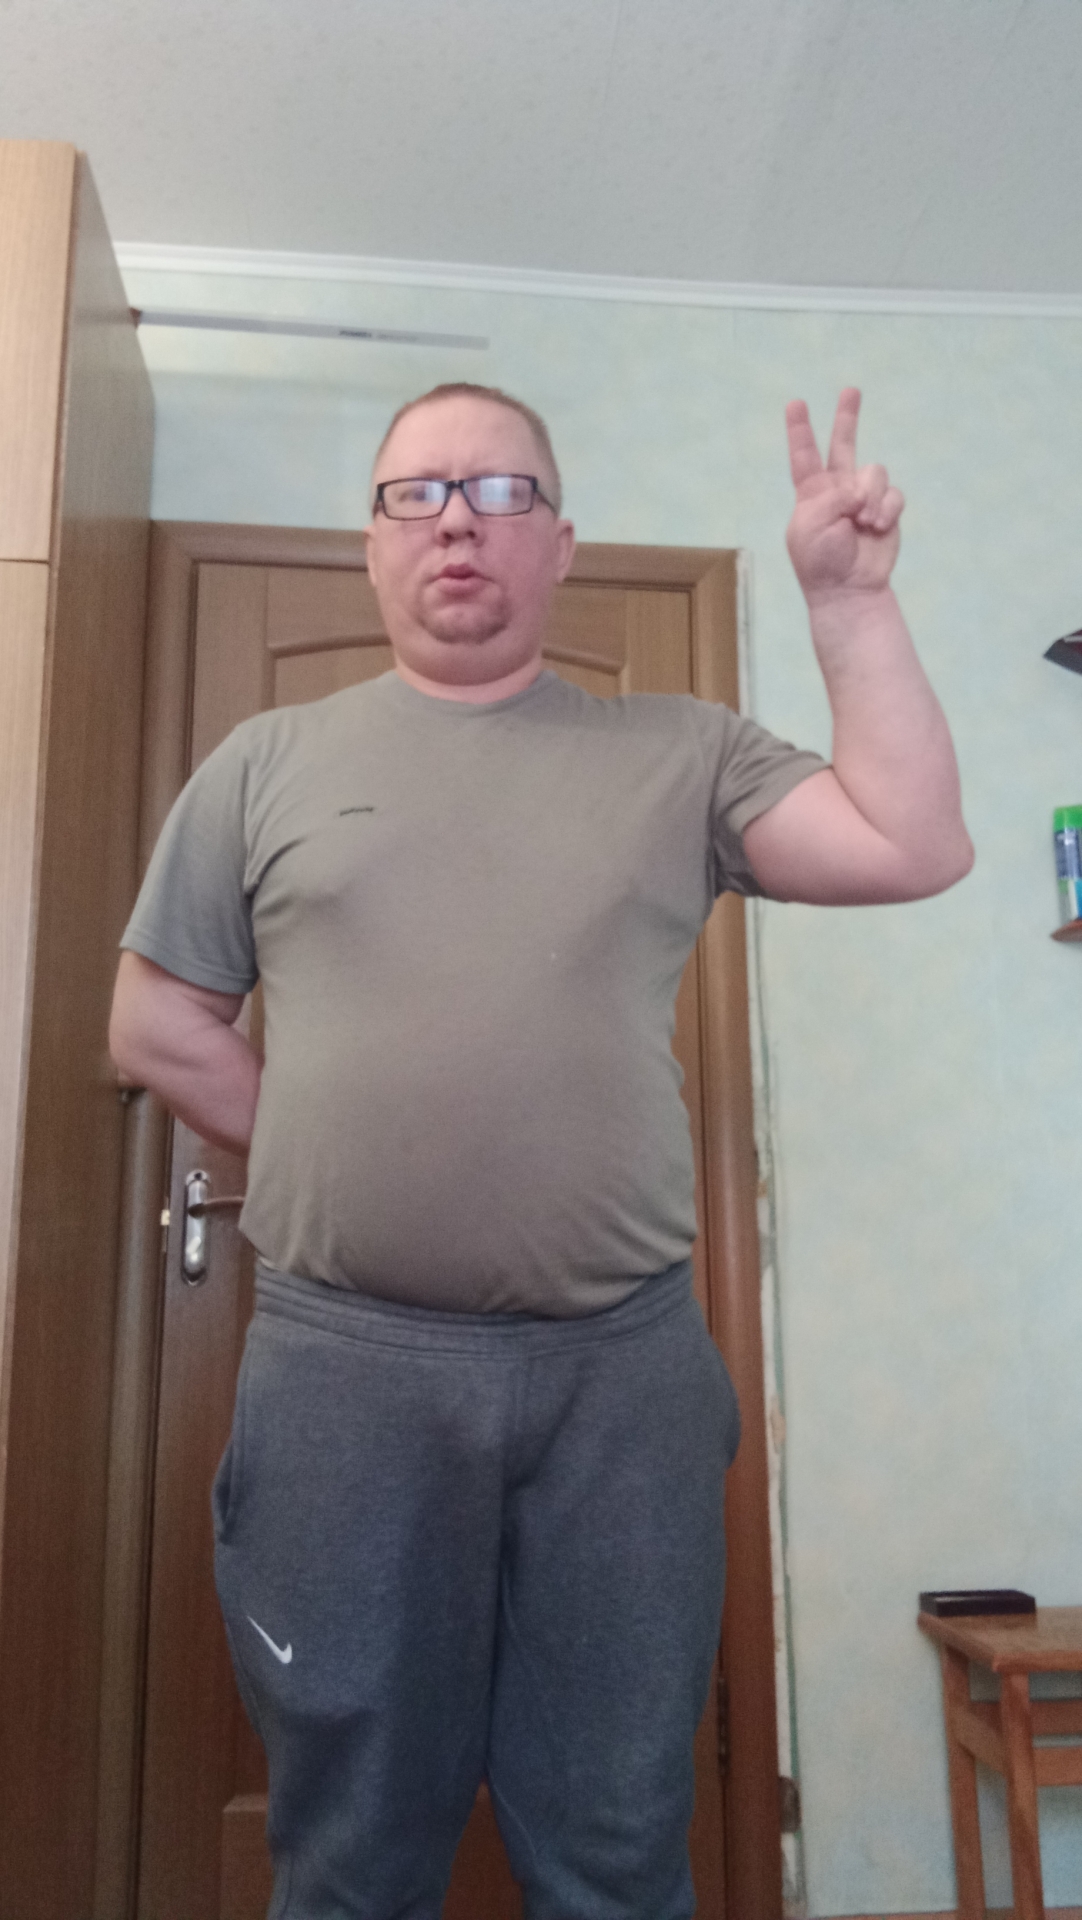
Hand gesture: peace